Answer in natural language. Consider the 3D positions of the objects in the scene and not just the 2D positions in the image. Is the centerpoint of  framed monochromatic wall decor painting at a higher height than black wooden shelving unit? Choose between the following options: no or yes
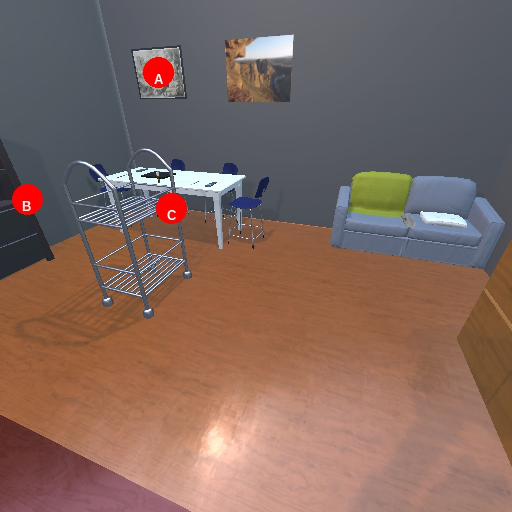
<answer>yes</answer>